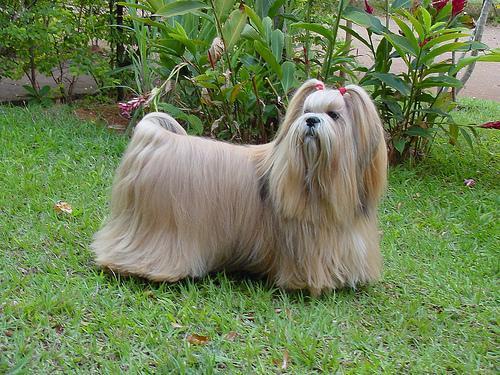
Lhasa